New Taipei Metro Circular Line EMU

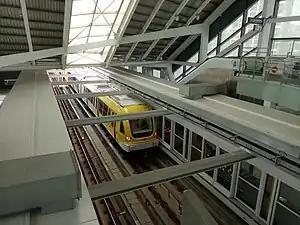
A Circular line train at Jingan station

The New Taipei Metro Circular Line EMU is a medium-capacity train operating on Taipei Metro's Circular line. A total of 17 4-car trains were manufactured by Hitachi Rail Italy (formerly AnsaldoBreda) in Reggio Calabria, then shipped to Hsinchu for final assembly at Taiwan Rolling Stock Company (TRSC). This is the second time Taiwan has purchased trains made in Italy after Taiwan Railways' EMU300 series, built by Socimi.